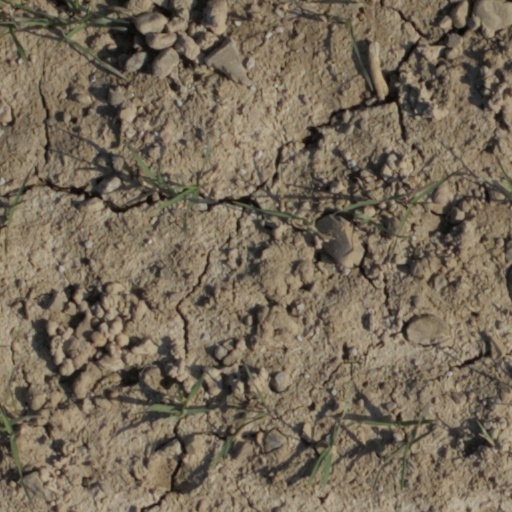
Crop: wheat